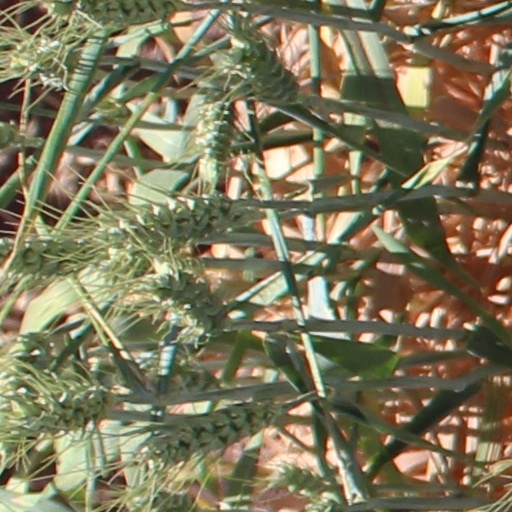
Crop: wheat